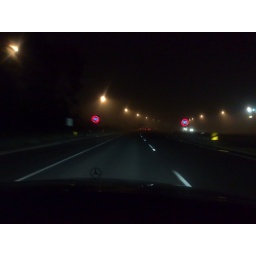
Driving home in Dad's new car through heavy fog in Sydney